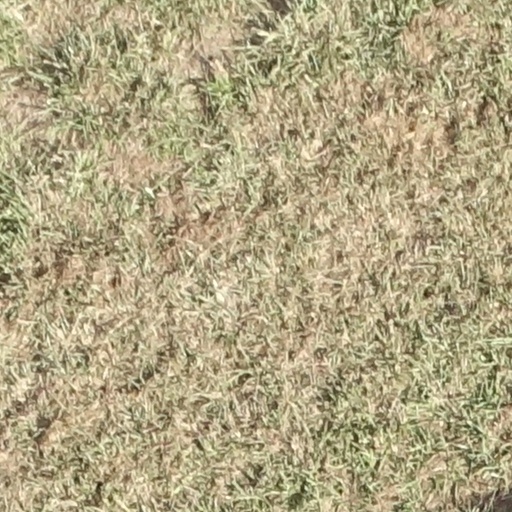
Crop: sorghum